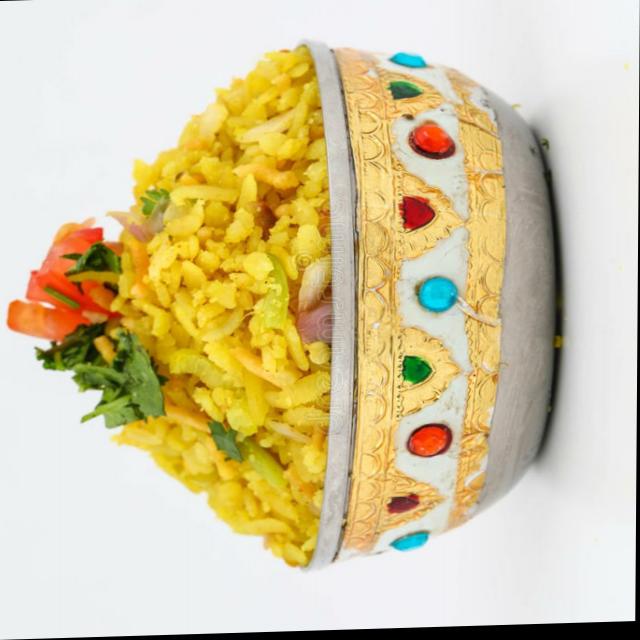
Dish: poha